Charles Street Workers' Housing Historic District

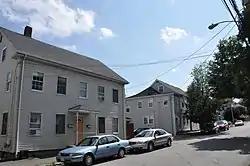

The Charles Street Workers' Housing Historic District is a residential historic district at 128–144 Charles Street in Waltham, Massachusetts. It consists of four houses on a single city block, all of which are well-preserved vernacular worker houses built in 1865. They are representative of the city's growth of the period, and typify housing built for the city's laborers. The district was listed on the National Register of Historic Places in 1989.